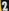
Number: 2